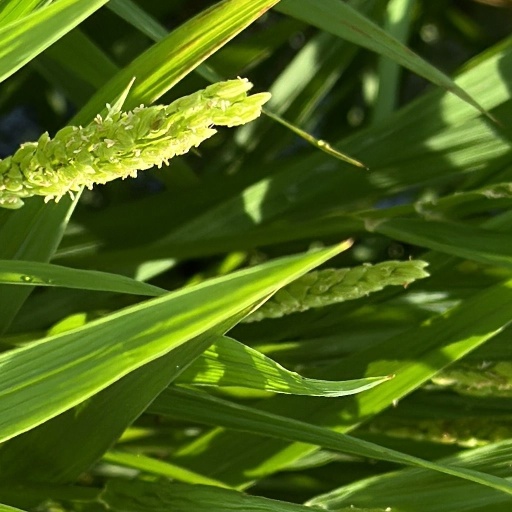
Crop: rice